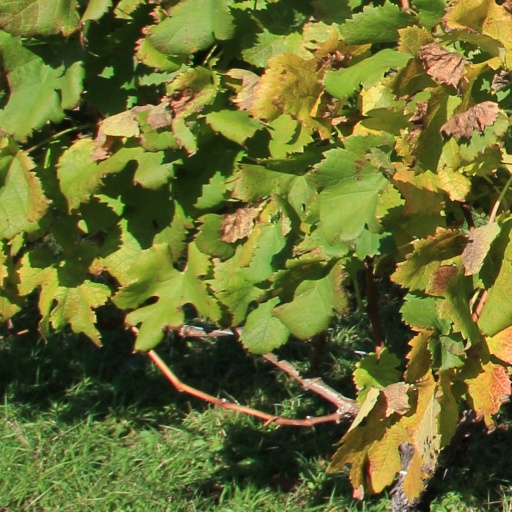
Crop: grape